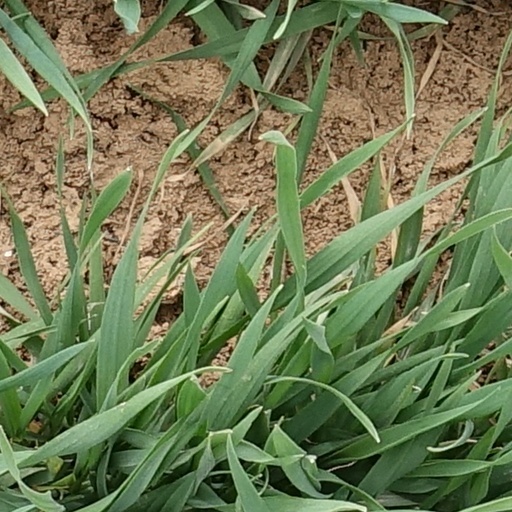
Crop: wheat